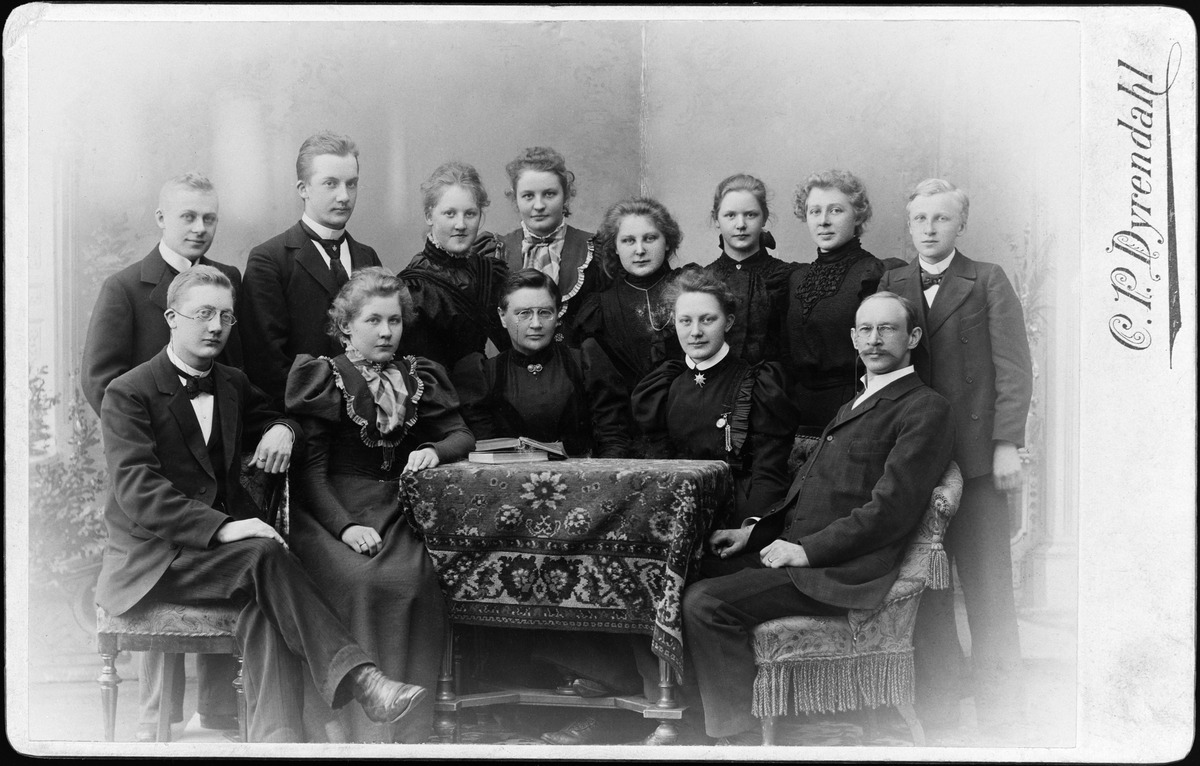
Ryhmäkuva: seisomassa vas
sisällön kuvaus: Ryhmäkuva: seisomassa vas. Hjalmar Lindqvist, Hjalmar Svanström, Hanna

Svanström, Elin Schulman, Esther Lindqvist, Inga Svanström, Elin Lindqvist,

Leonard Lindqvist.

Istumassa Harald Svanström, Anna Schulman, Hilma Lassenius, Valborg

Lassenius, Mauritz Lassenius. mustavalkoinen
Kuvaaja: Dyrendahl, C.P., valokuvaaja
Ajankohta: kuvausaika 1899
Paikka: Suomi, Uusimaa, Helsinki, Helsinki
Aiheet: vaatteet